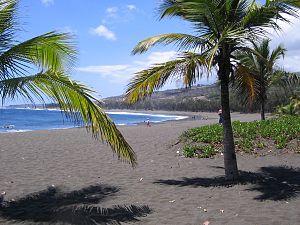
Plage de l'Etang-Salé-les-Bains à la Réunion